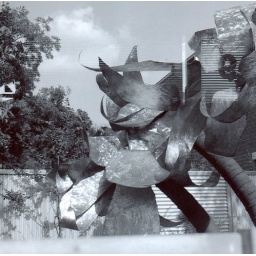
A funky-awesome palm tree sculpture from our favorite house in the Houston Heights neighborhood.